Monarchy of Tuvalu

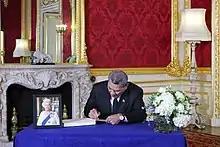
Prime Minister Kausea Natano signing the book of condolences in memory of Queen Elizabeth II at Lancaster House, 17 September 2022

Tuvalu achieved full independence in 1978 as a sovereign state and an independent constitutional monarchy within the Commonwealth, with Elizabeth II as Queen of Tuvalu. The independence constitution provided that Queen Elizabeth II was, at the "request of the people of Tuvalu", the sovereign and head of state of the country.